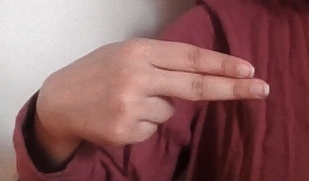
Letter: ain